Christmas in Italy

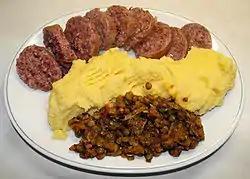
Cotechino, polenta and lentils

Veneziana is a sweet of the Lombard cuisine covered with sugar grains or almond icing. It is served in two versions: the bigger one is consumed during Christmas, like panettone; the smaller one is eaten as breakfast, along with cappuccino, like croissants. Veneziana is butter and flour-based and uses sourdough as leavening; the smaller version is usually plain, sometimes filled with custard, while the bigger version contains candied orange.